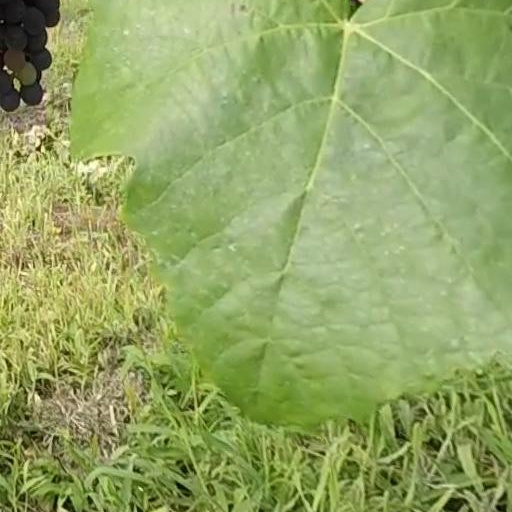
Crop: grape